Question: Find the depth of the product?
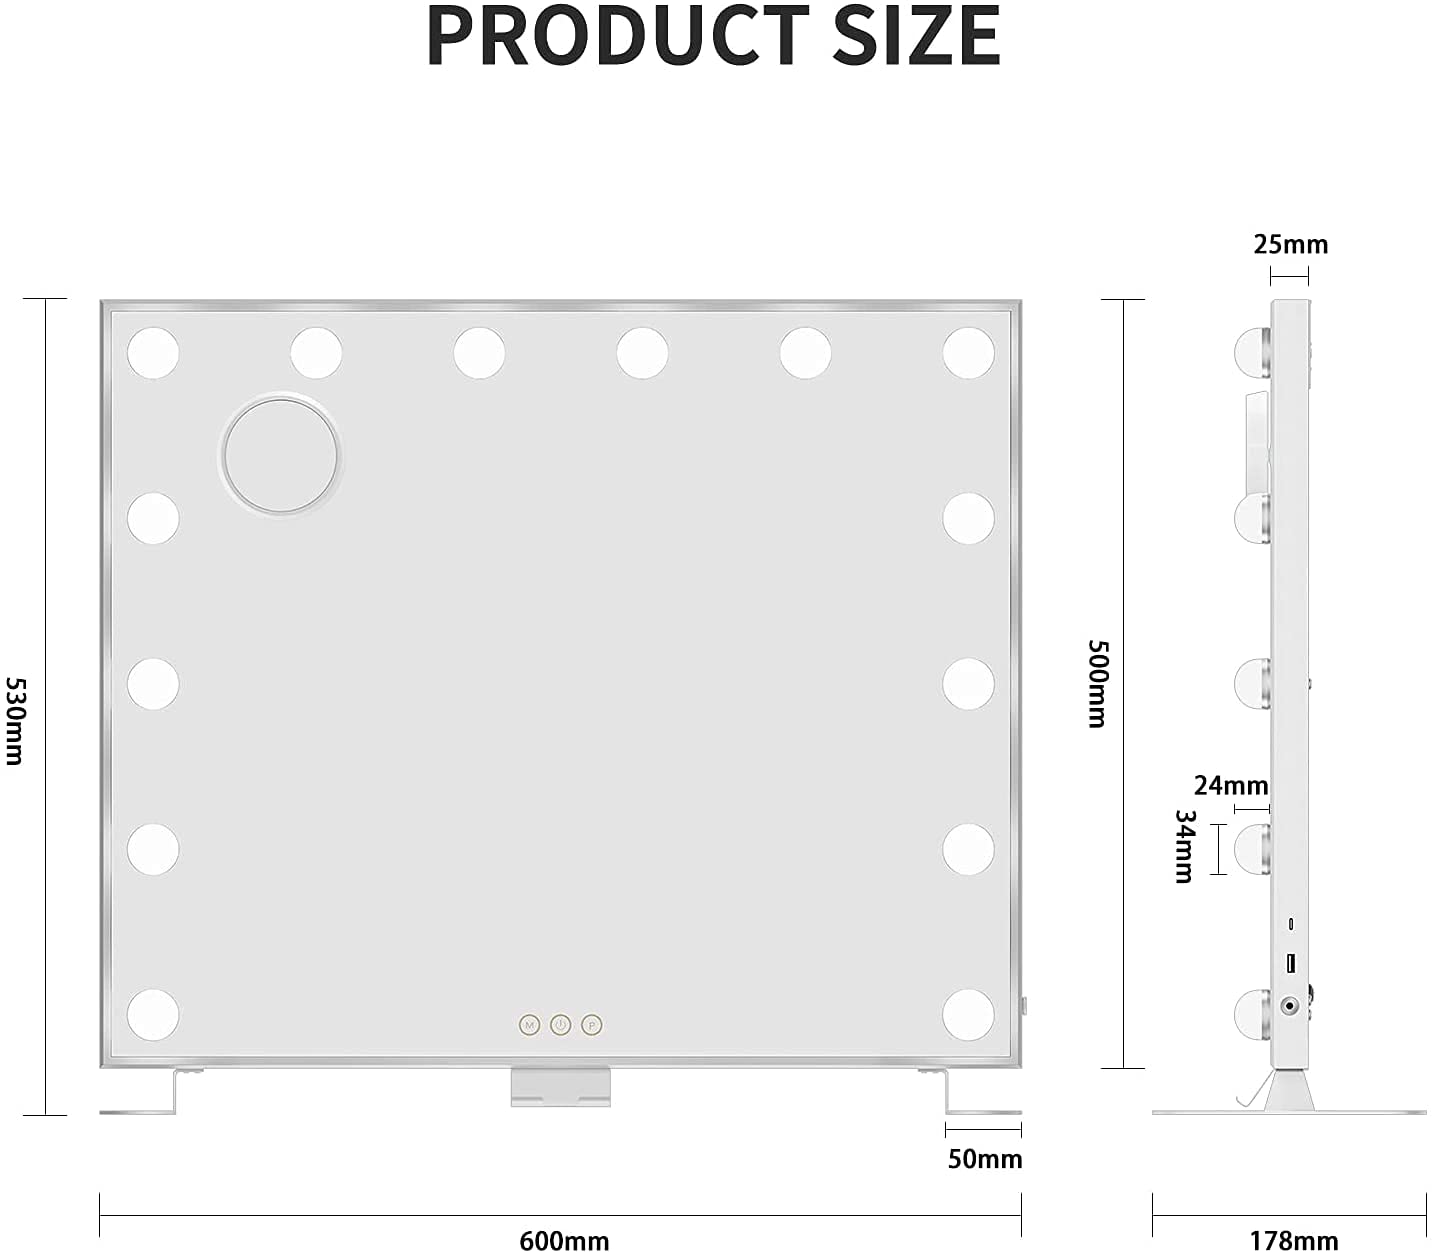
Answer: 530.0 millimetre